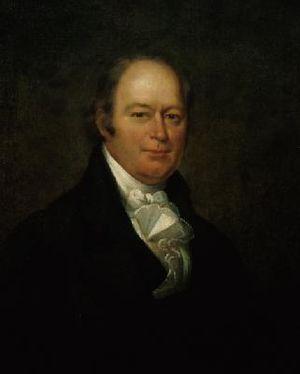
Green v. Biddle, 21 US 1 est une décision de la Cour suprême des États-Unis qui a jugé à 6 contre 1 que l’état de la Virginie avait bien conclu un pacte avec le gouvernement fédéral des États-Unis en vertu de la section 1 de l’Article IV de la Constitution des États-Unis.